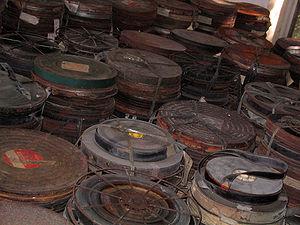
Le cinéma philippin désigne la production cinématographique des Philippines, qui remonte aux premiers jours de l'invention du cinéma, lorsqu'en 1897 un propriétaire de théâtre appelé Pertierra projeta des « images animées » importées.